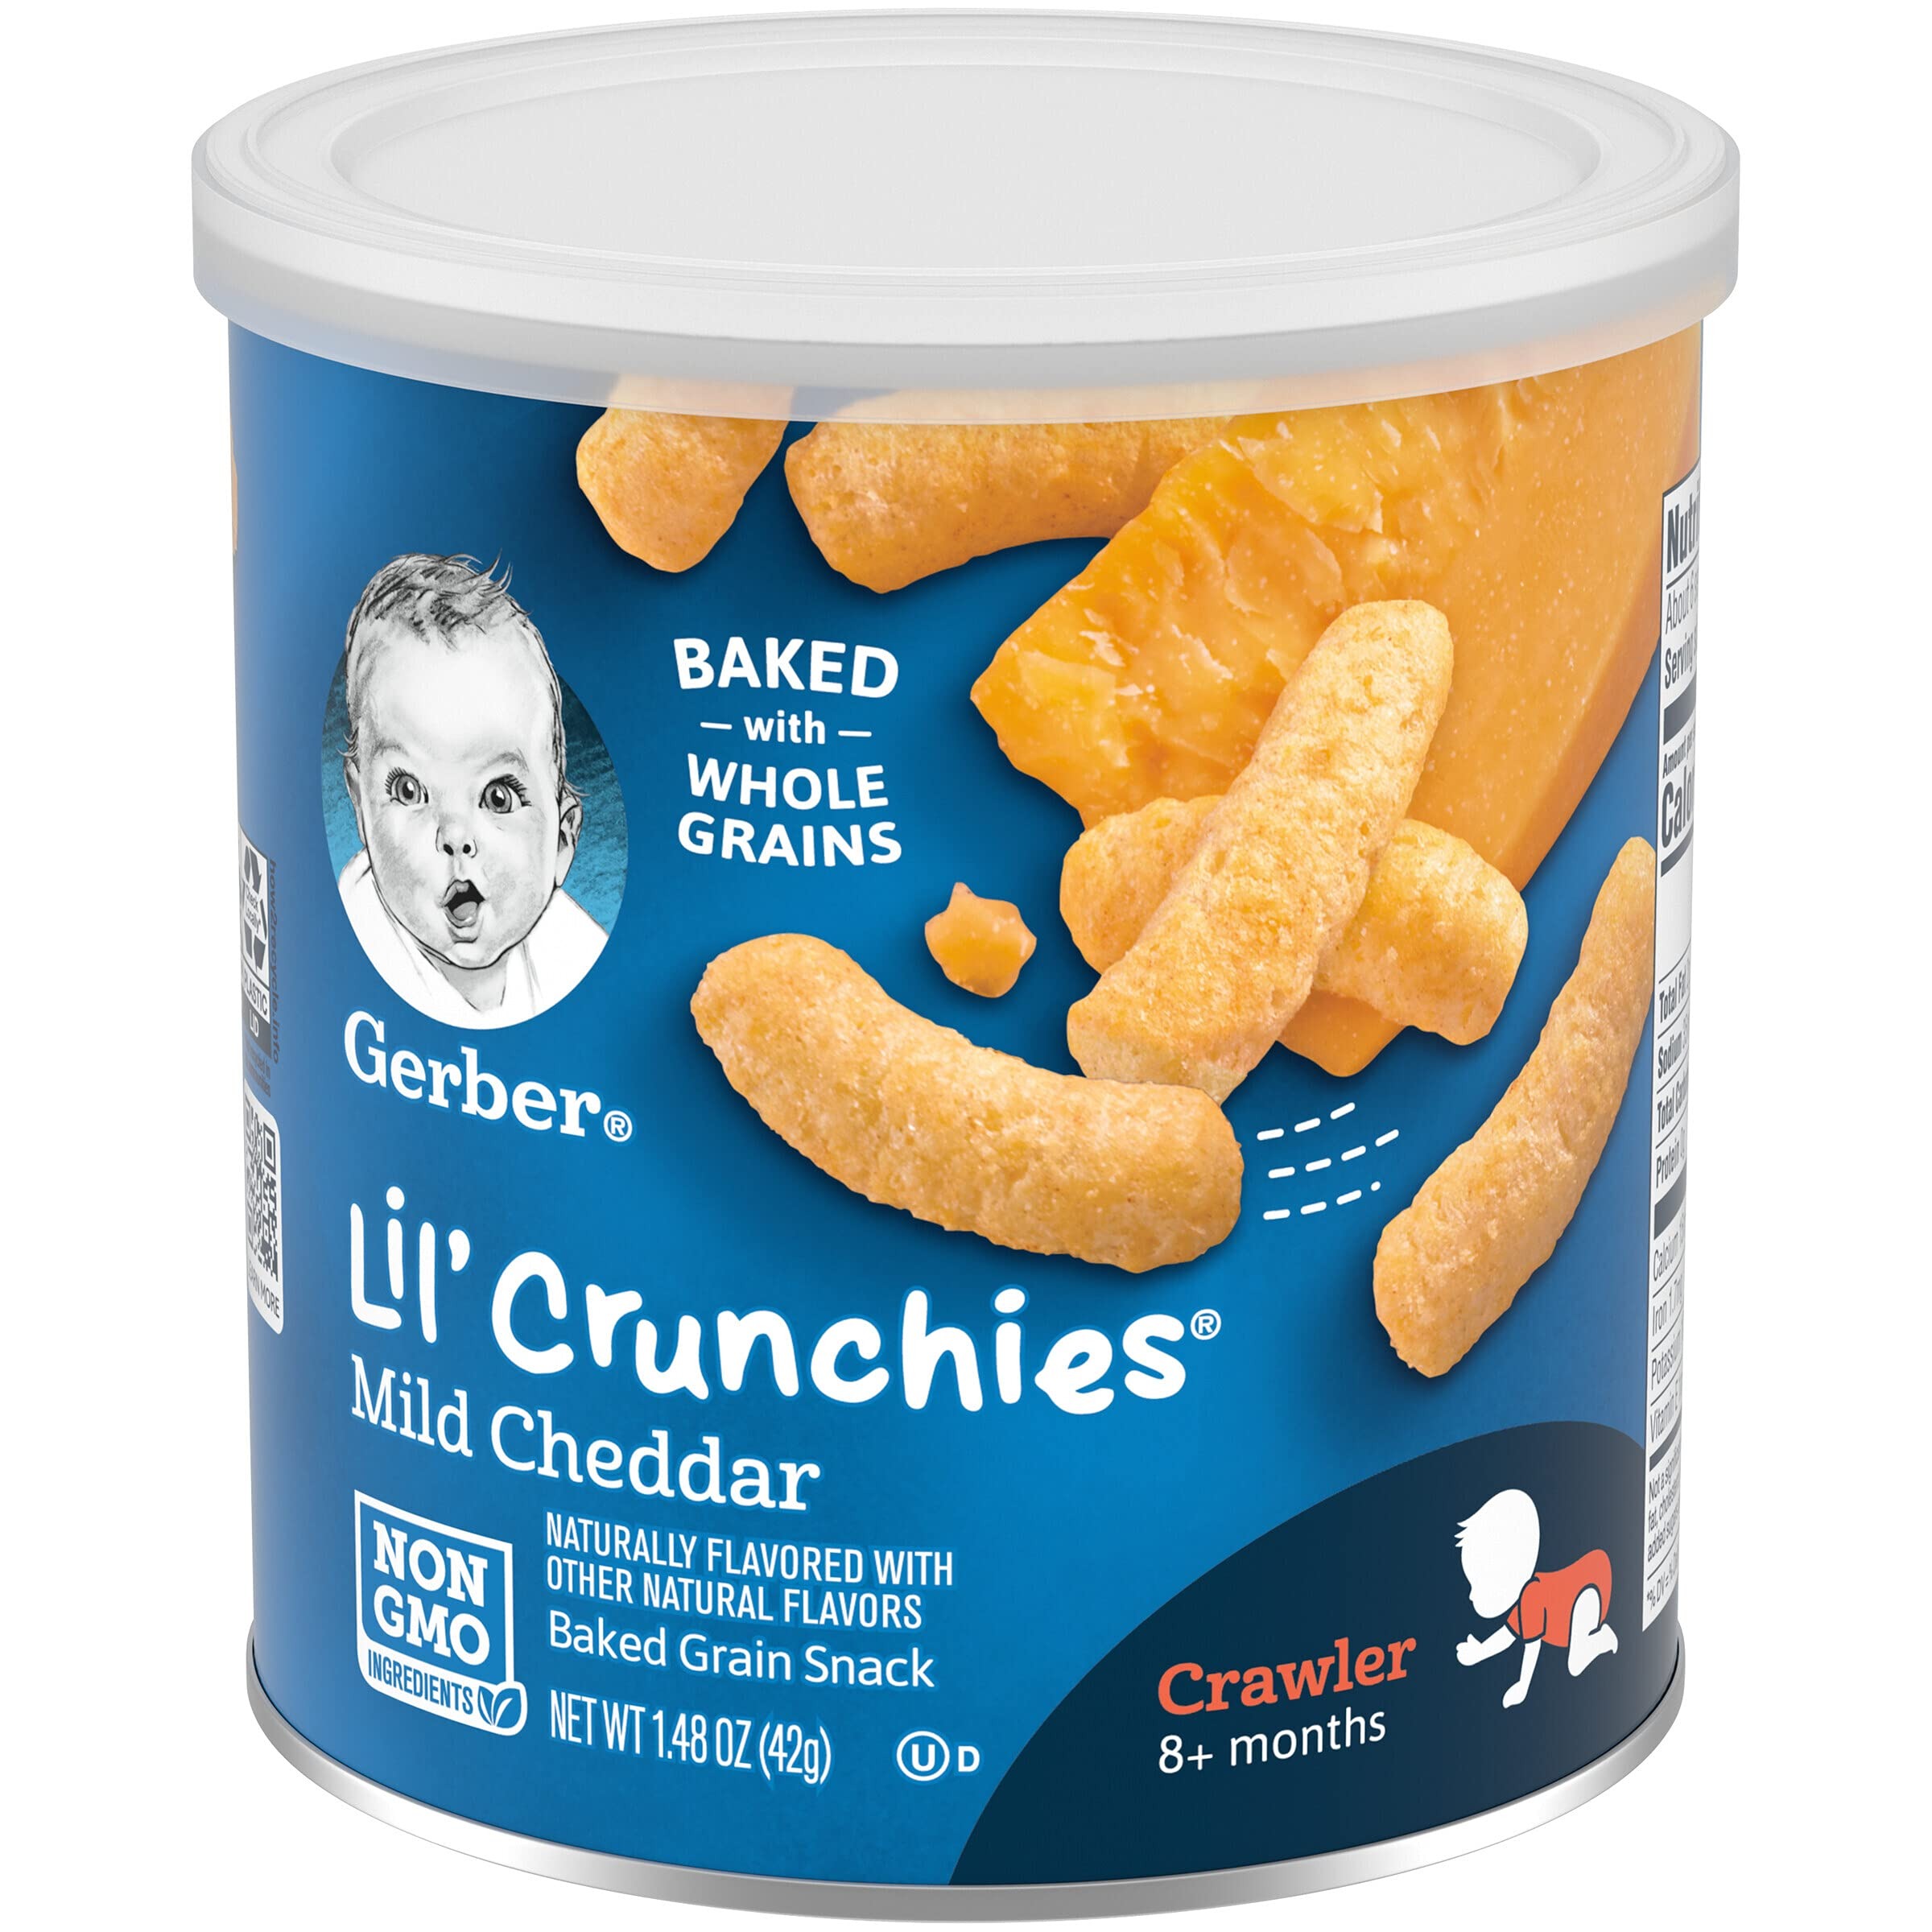
Item Name: Gerber Lil' Crunchies To Go - Mild Cheddar, 30Count
Bullet Point 1: Whole grains & nutrients: Lil Crunchies snacks have 2 grams of whole grains per serving, 15% daily value of iron and 20% of Vitamin E, making them an ideal snack for your older baby learning to self-feed. Not made with genetically engineered ingredients.
Bullet Point 2: Nutritious snacks: from baby's first finger foods to nutritious toddler snacks sized for little hands our snacks always have no artificial flavors or artificial sweeteners.
Bullet Point 3: Gerber Goodness: Our foods start with whole ingredients like real fruits, veggies & grains to help nourish your baby right from the start, From infant Formula to baby food to snacks and toddler food
Bullet Point 4: Nutrition for growing: like your baby, we're always growing & learning. More than ever we're committed to being your partner in parenthood with quality ingredients, nutritious food & expert guidance.
Bullet Point 5: Special baby snacks: this baked corn snack will melt in baby's mouth with a flavor They'll love. They're quick dissolving and come in the perfect size for tiny hands.
Value: 30.0
Unit: Count

Price: 2.58